Philippine one-peso coin

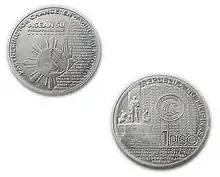
Commemorative one-peso coin celebrating the 50th ASEAN Summit.

In 1992, the coin was featured with a 50-year anniversary of the Battle of Bataan.